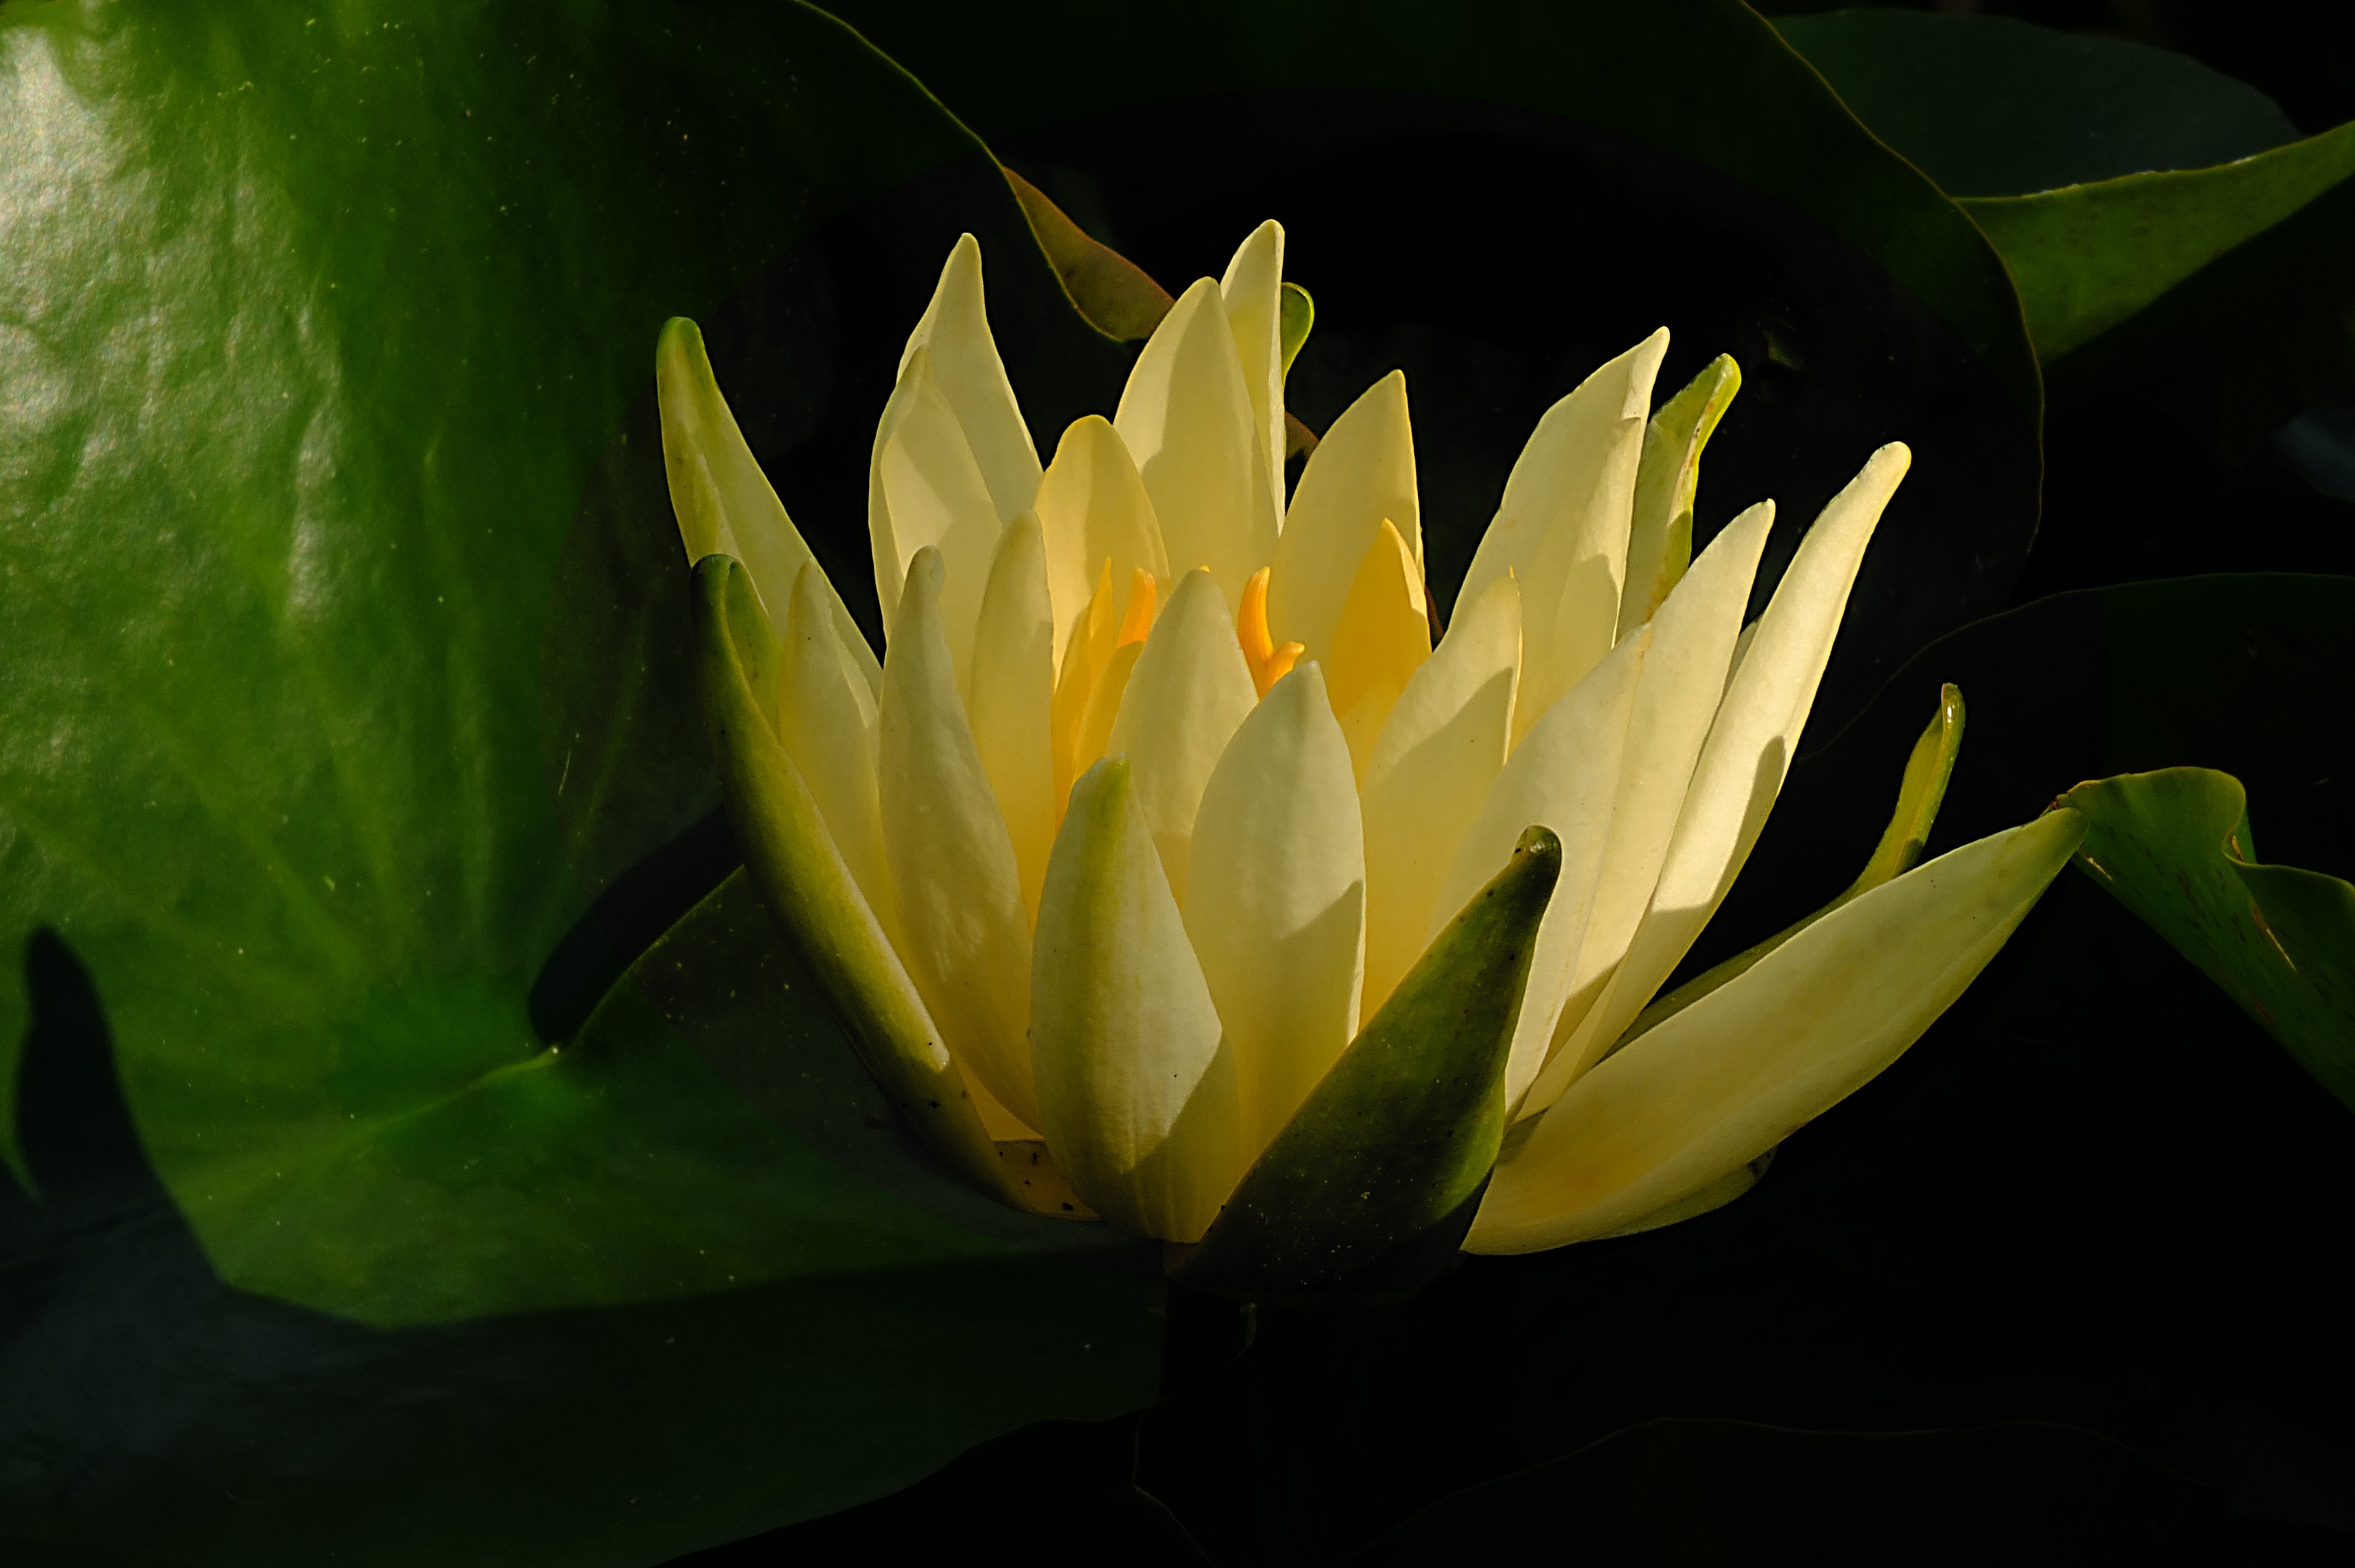
nature, blossom, light, plant, sunlight, leaf, flower, petal, bloom, summer, pond, green, shadow, botany, yellow, aquatic plant, flora, water lily, close up, september, july, lotus, late summer, benefit from, august, midsummer, light and shadow, water flower, macro photography, lotus blossom, dusseldorf, flowering plant, summer flower, south park, plant stem, land plant, proteales